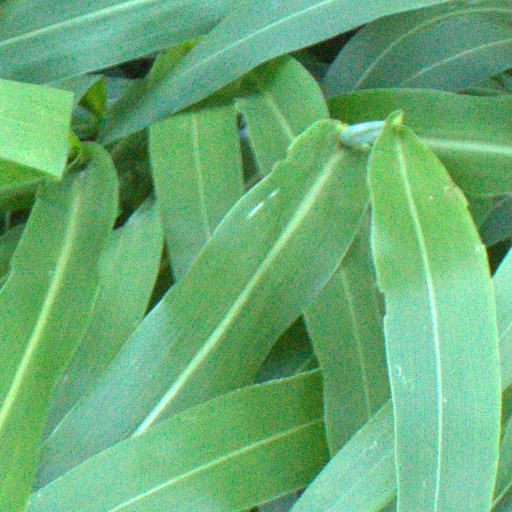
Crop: sorghum